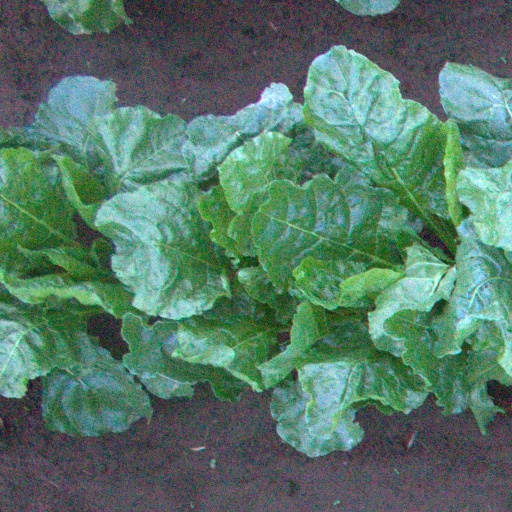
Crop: sugar beet